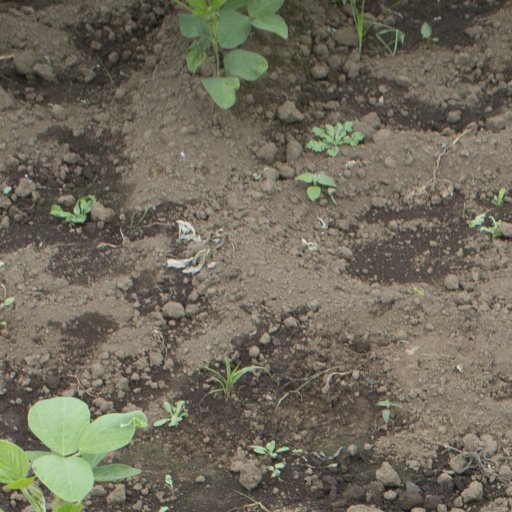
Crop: soybean